Legitimate expectation in Singapore law

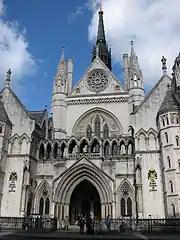
The Royal Courts of Justice in London, where the Court of Appeal of England and Wales sits. In a 1999 case, the Court controversially held that individuals can have a legitimate expectation to receive a substantive benefit, not merely a procedural right.

The doctrine of legitimate expectation originates from common law principles of fairness. English courts developed this doctrine largely to encourage good administration and prevent abuses by decision-makers. Generally, the courts will grant judicial review of an administrative decision based on an individual's legitimate expectation if a public authority has made a representation to the individual within its powers. The individual has to show that the representation was a clear and unambiguous promise, an established practice or a public announcement. This is largely a factual inquiry.